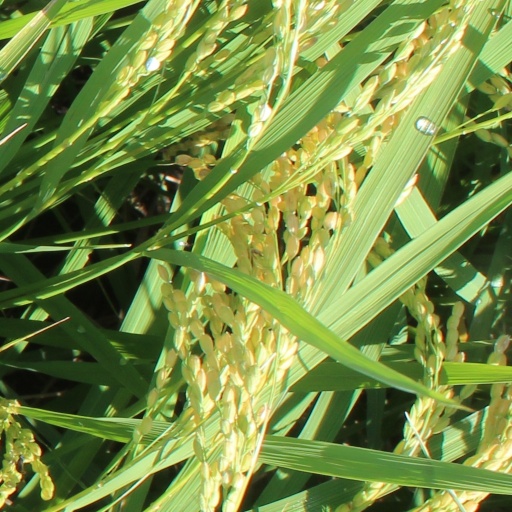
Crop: rice